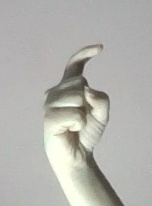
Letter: ra